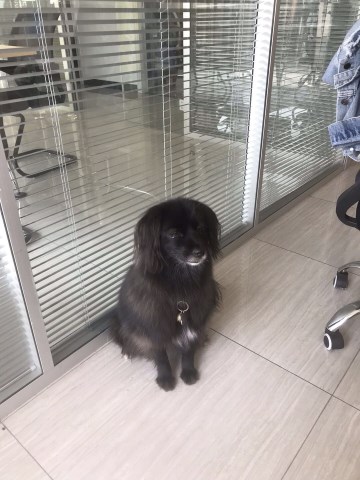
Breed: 806-n000129-papillon